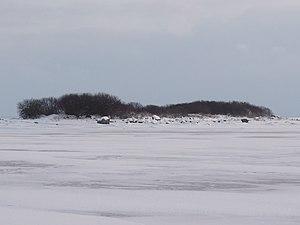
Hanerahu est une île d'Estonie. Sa superficie est de 1,2 hectares et se situe au sud de l'île d'Hiiumaa. Elle fait partie de la commune de Pühalepa ainsi que de la Réserve naturelle des îlots de la région de Hiiumaa.